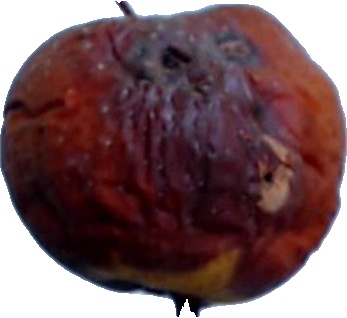
Label: apple_rotten_1